Paul Ryan (cartoonist)

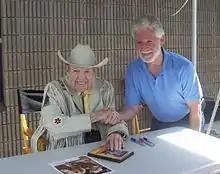

Ryan continued as the artist for "The Phantom" daily comic strips until his death at the age of 66. He died unexpectedly on March 7, 2016, at his home in Hudson, Massachusetts.